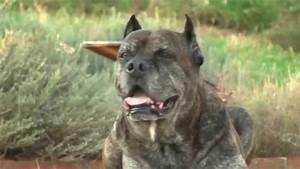
dog